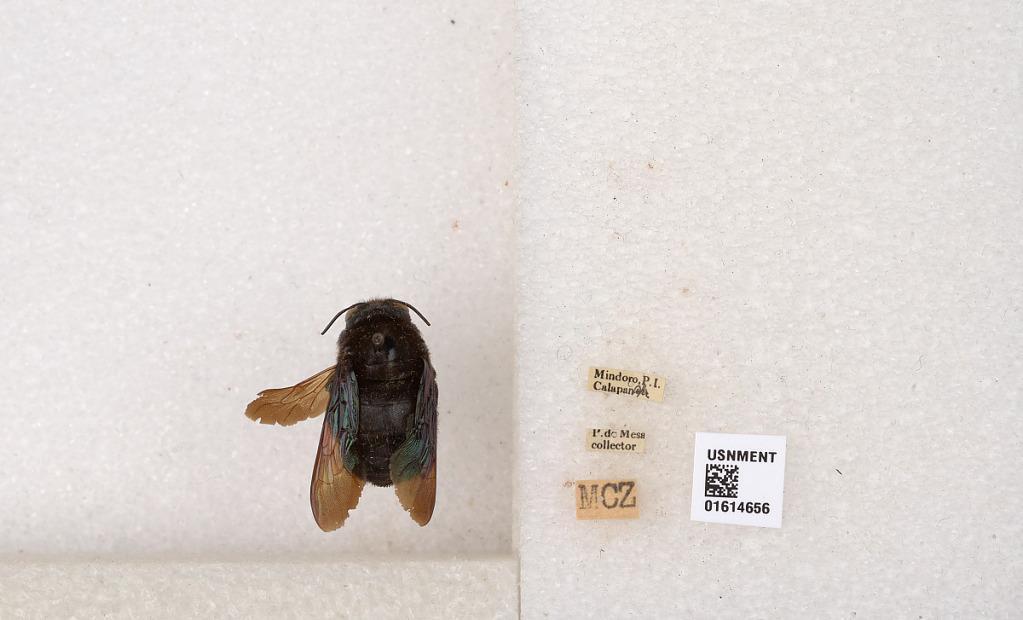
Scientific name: Xylocopa
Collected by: P. De Mesa
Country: Philippines
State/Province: Mimaropa
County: Oriental Mindoro
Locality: Calapan